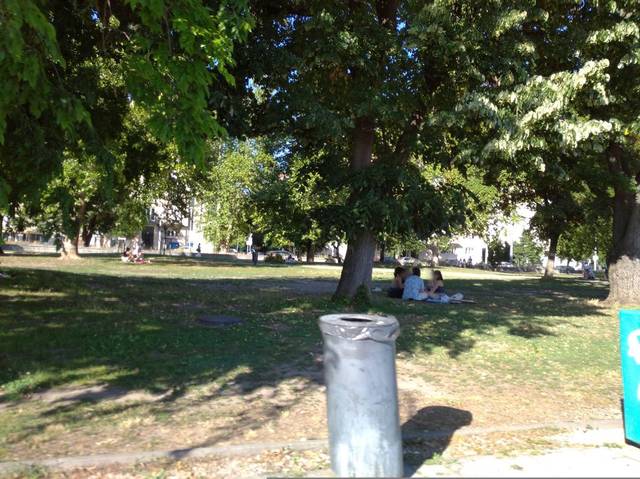
Region: Hungary
Coordinates: 47.482, 19.062